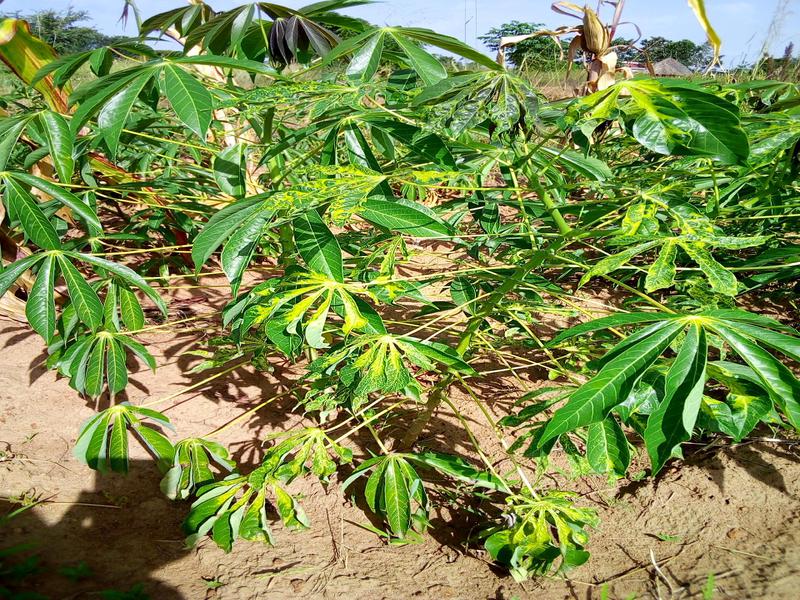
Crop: cassava
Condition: healthy